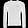
Label: Pullover